Reaney, Son & Archbold

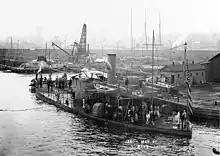
, an ironclad built in 1863 by Reaney, Son & Archbold

The first few vessels built by Reaney, Son & Archbold were mainly tugboats and barges, in addition to which it built a number of general purpose steam engines. With the outbreak of the Civil War however, the company had an opportunity to secure more substantial contracts. In May 1862, the yard secured contracts from the U.S. Navy to build the hulls for two of the new "Passaic class" monitors, and , although the Navy contracted the engines to another firm.